Nova Scotia Route 276

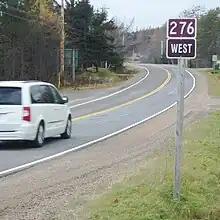
Route sign in Goshen, Guysborough County, Nova Scotia

Route 276 is a short collector road in the Canadian province of Nova Scotia. It is located in Guysborough County and connects South Lochaber at Trunk 7 with Goshen at Route 316.